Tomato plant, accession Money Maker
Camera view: vertical (180 deg); turntable rotation: 180 degrees
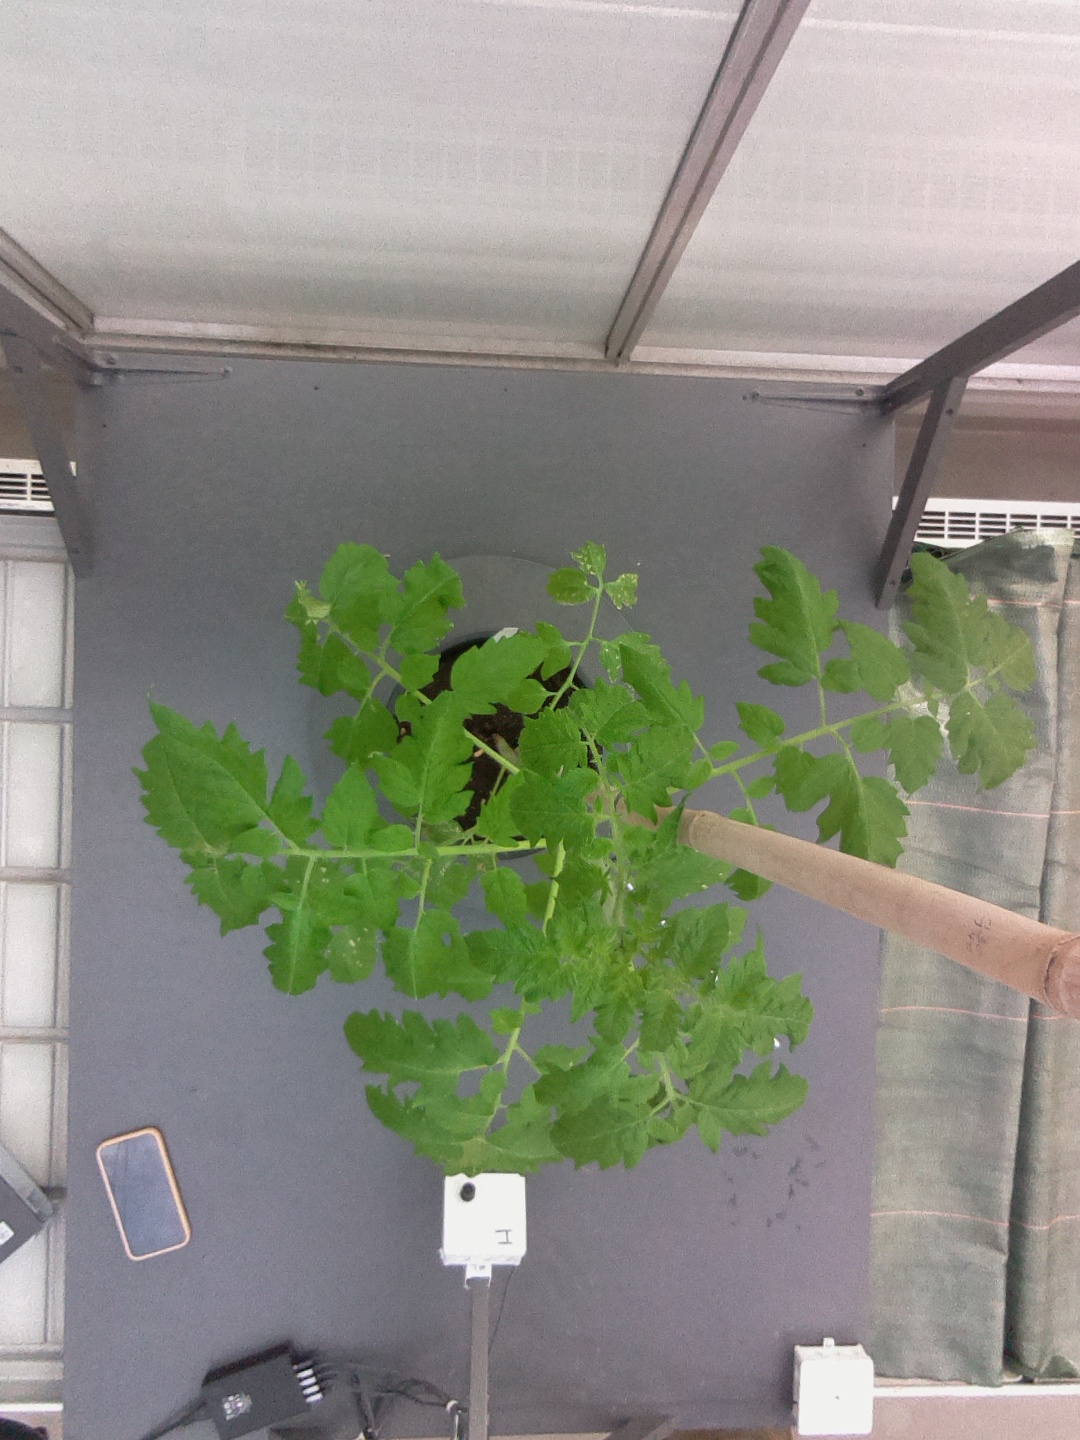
BBCH growth stage 52: 2 inflorescences visible